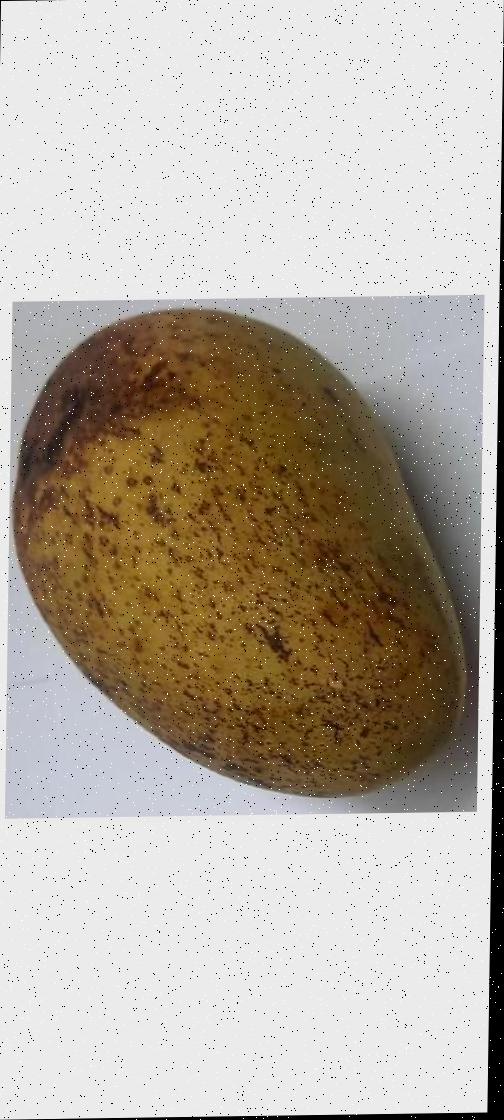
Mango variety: Ashshina Classic